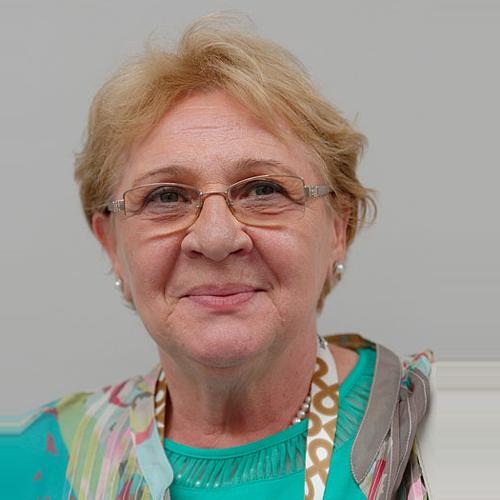
Age: 68